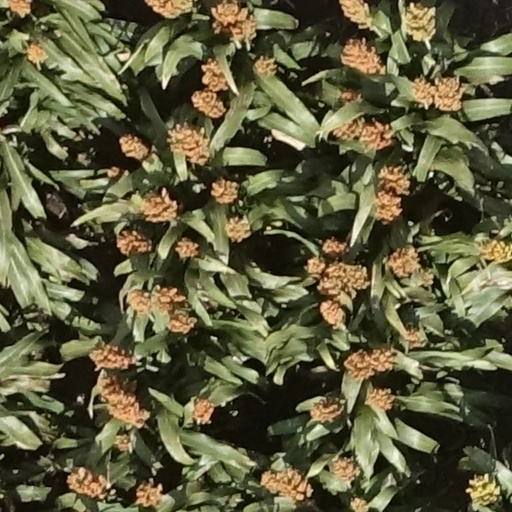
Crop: sorghum